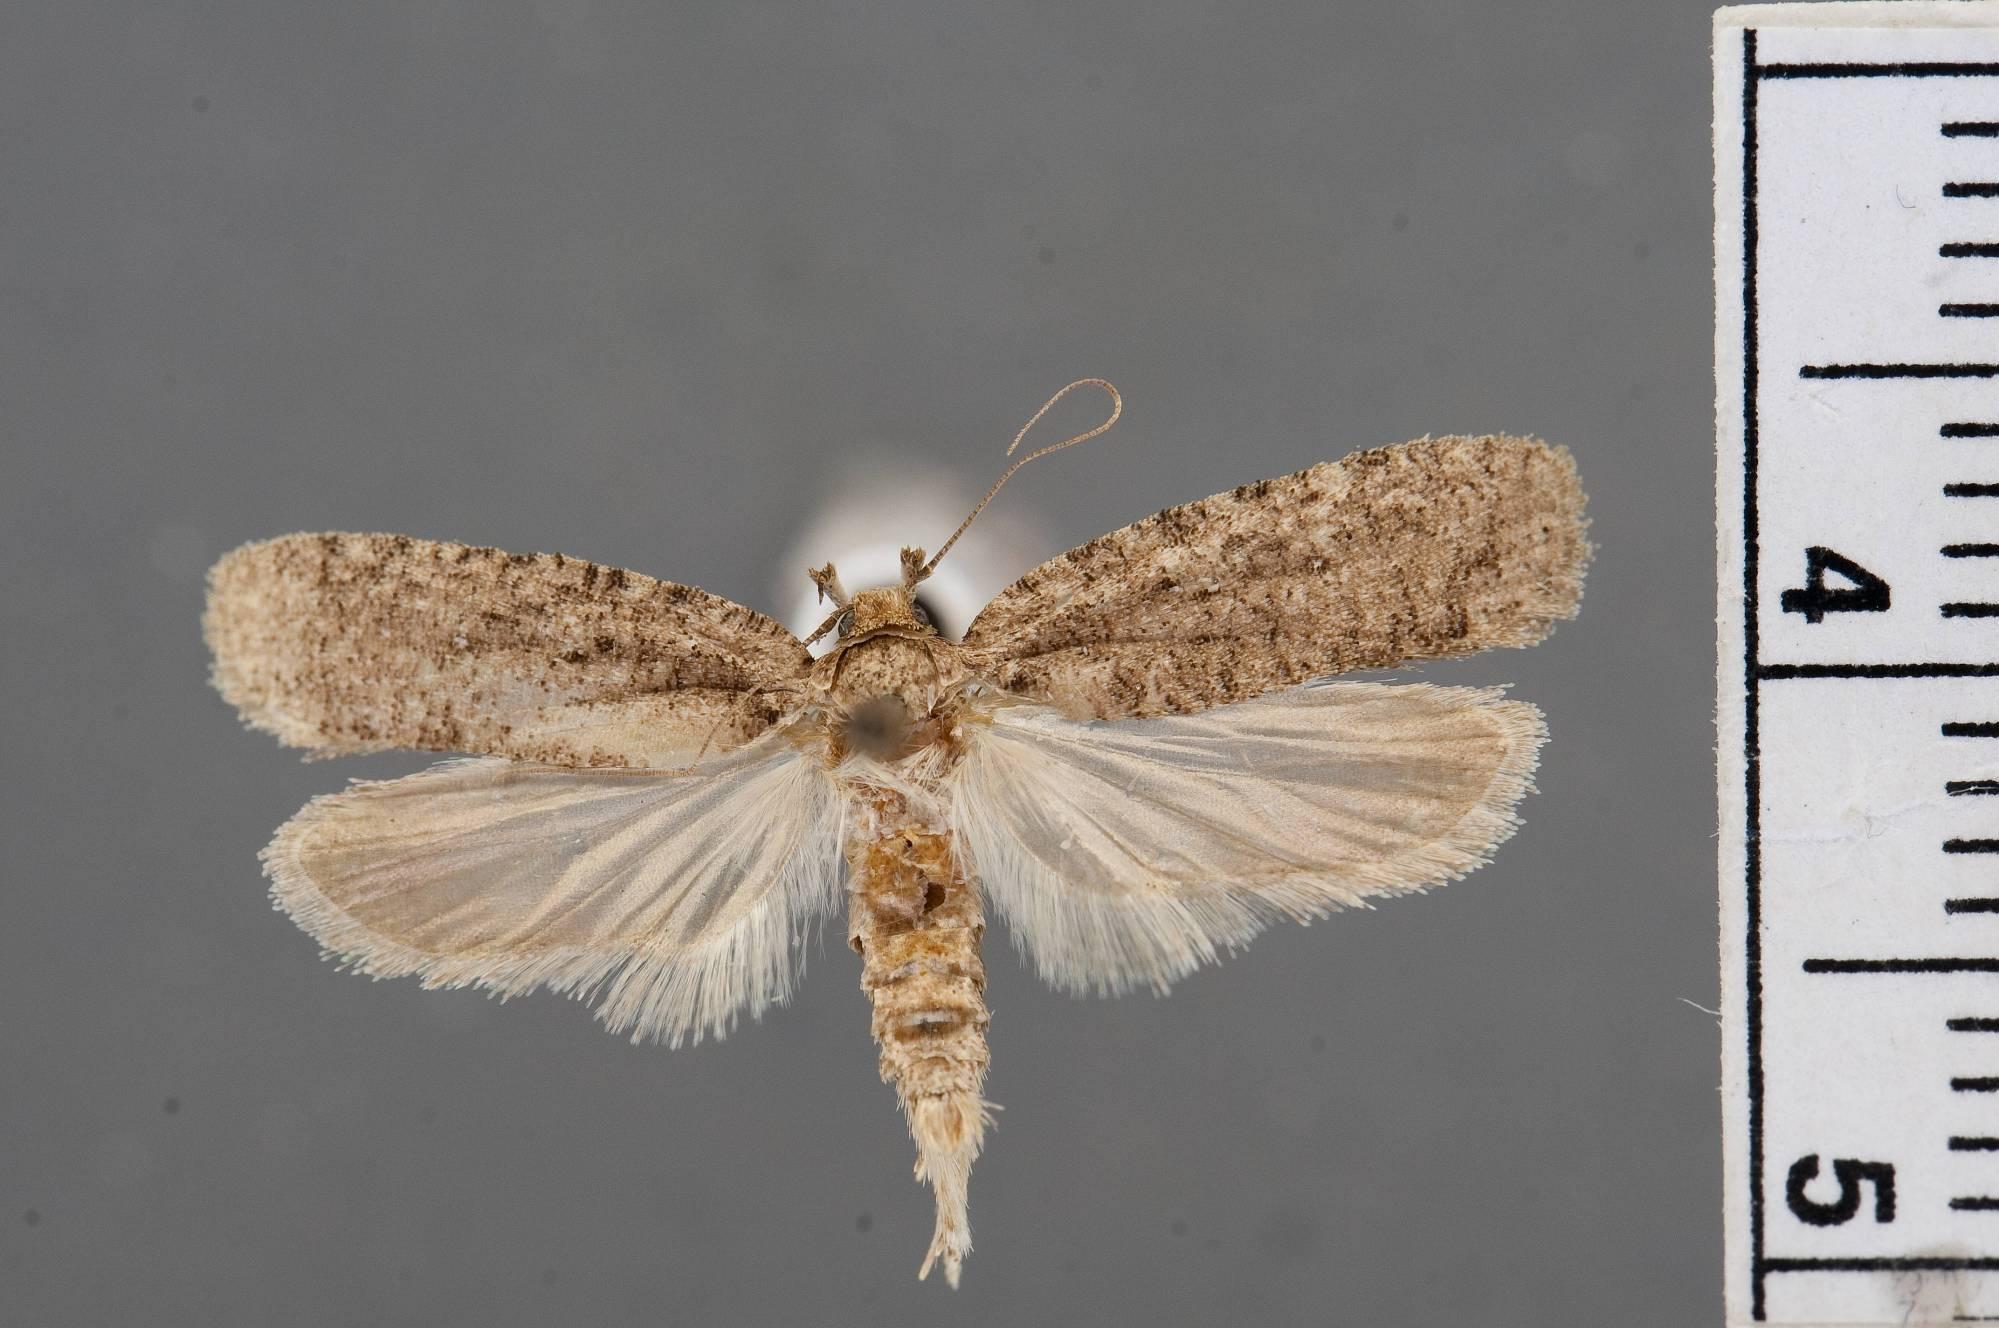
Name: Agonopterix plummerella
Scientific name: Agonopterix plummerella Busck, 1908
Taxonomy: Animalia, Arthropoda, Insecta, Lepidoptera, Glossata, Depressariidae, Depressariinae
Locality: Plummers Island, Potomac River, Montgomery, Maryland, United States
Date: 3 Oct 1908